Battle of Jonesborough

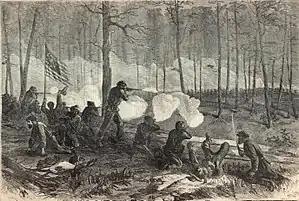
Battle of Ezra Church

The Atlanta Campaign began in early May 1864 when Sherman's 100,000 men moved against Johnston's 62,000. During the campaign, both sides were reinforced. Union General-in-chief Ulysses S. Grant ordered Sherman, "to move against Johnston's army, to break it up, and to get into the interior of the enemy's country as far as you can, inflicting all the damage you can against their war resources". Atlanta was a critical Confederate railroad hub, manufacturing center, and supply point, so Sherman chose it as his objective. The major confrontations were the battles of Rocky Face Ridge on May 5–9, Resaca on 13–16 May, New Hope Church and Dallas on May 25–27, and Kennesaw Mountain on June 27. Johnston was driven steadily back toward Atlanta. Johnston was replaced by Hood after Sherman's forces flanked the Confederate army out its Chattahoochee River defenses on July 9. Hood attacked Thomas' army at the Battle of Peachtree Creek on July 20 and attacked McPherson's army at the Battle of Atlanta on July 22. Both assaults failed with heavy Confederate losses.